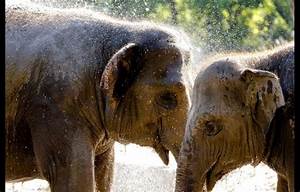
Label: elefante